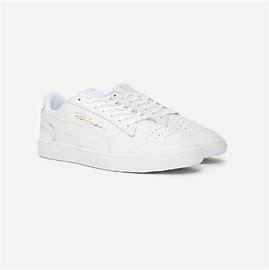
Brand: Puma
Model: Ralph Sampson Lo